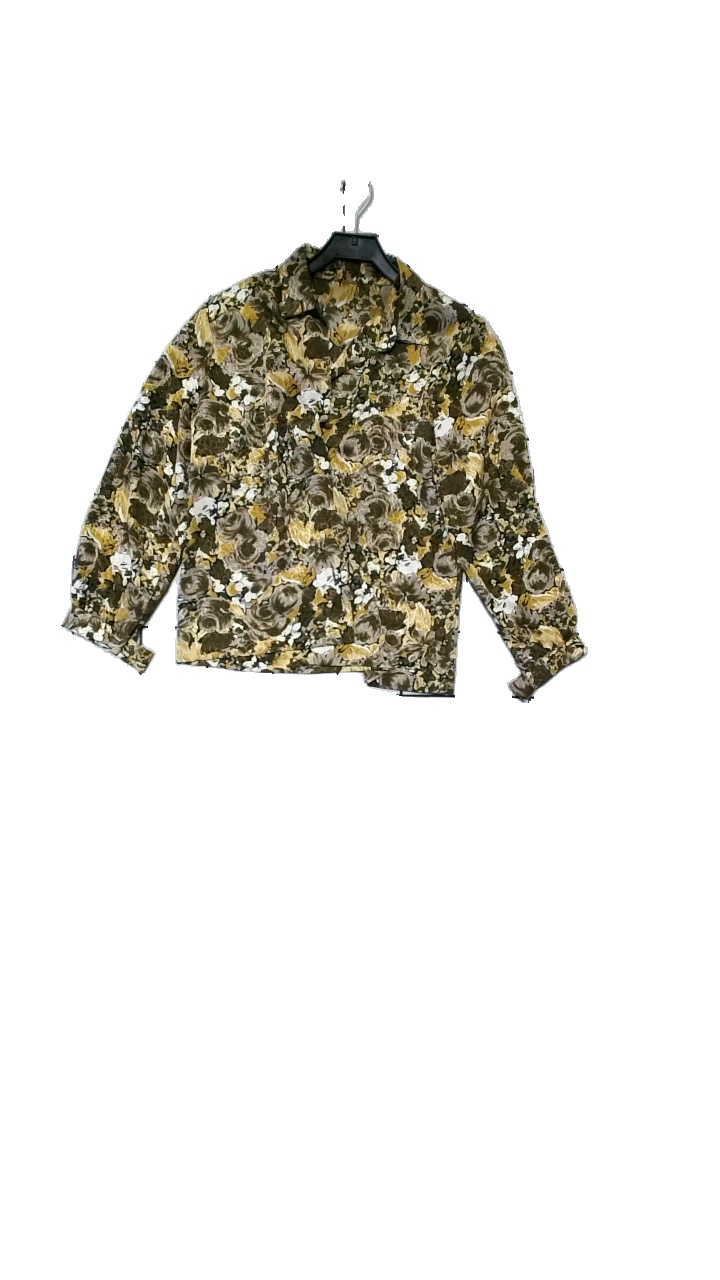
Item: Blouse (Ladies)
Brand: Missing
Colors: Brown, Orange, Multicolor
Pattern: Floral print
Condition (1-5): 4
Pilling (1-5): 4
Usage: Reuse
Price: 50-100